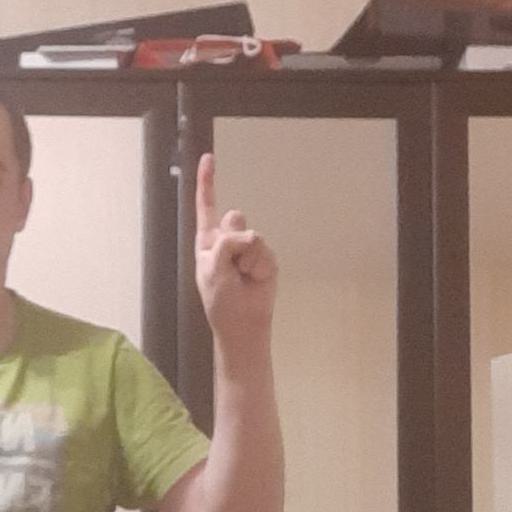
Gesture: one